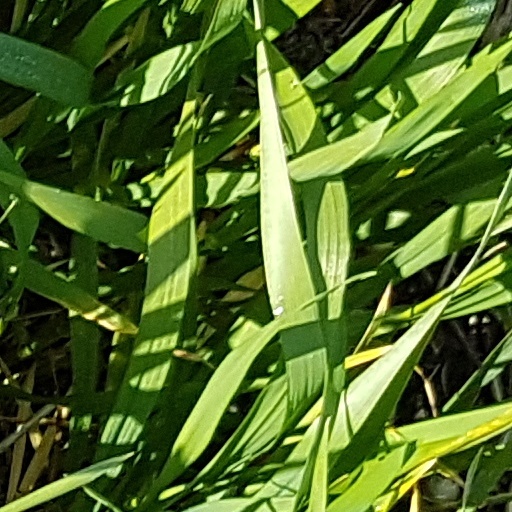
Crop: wheat